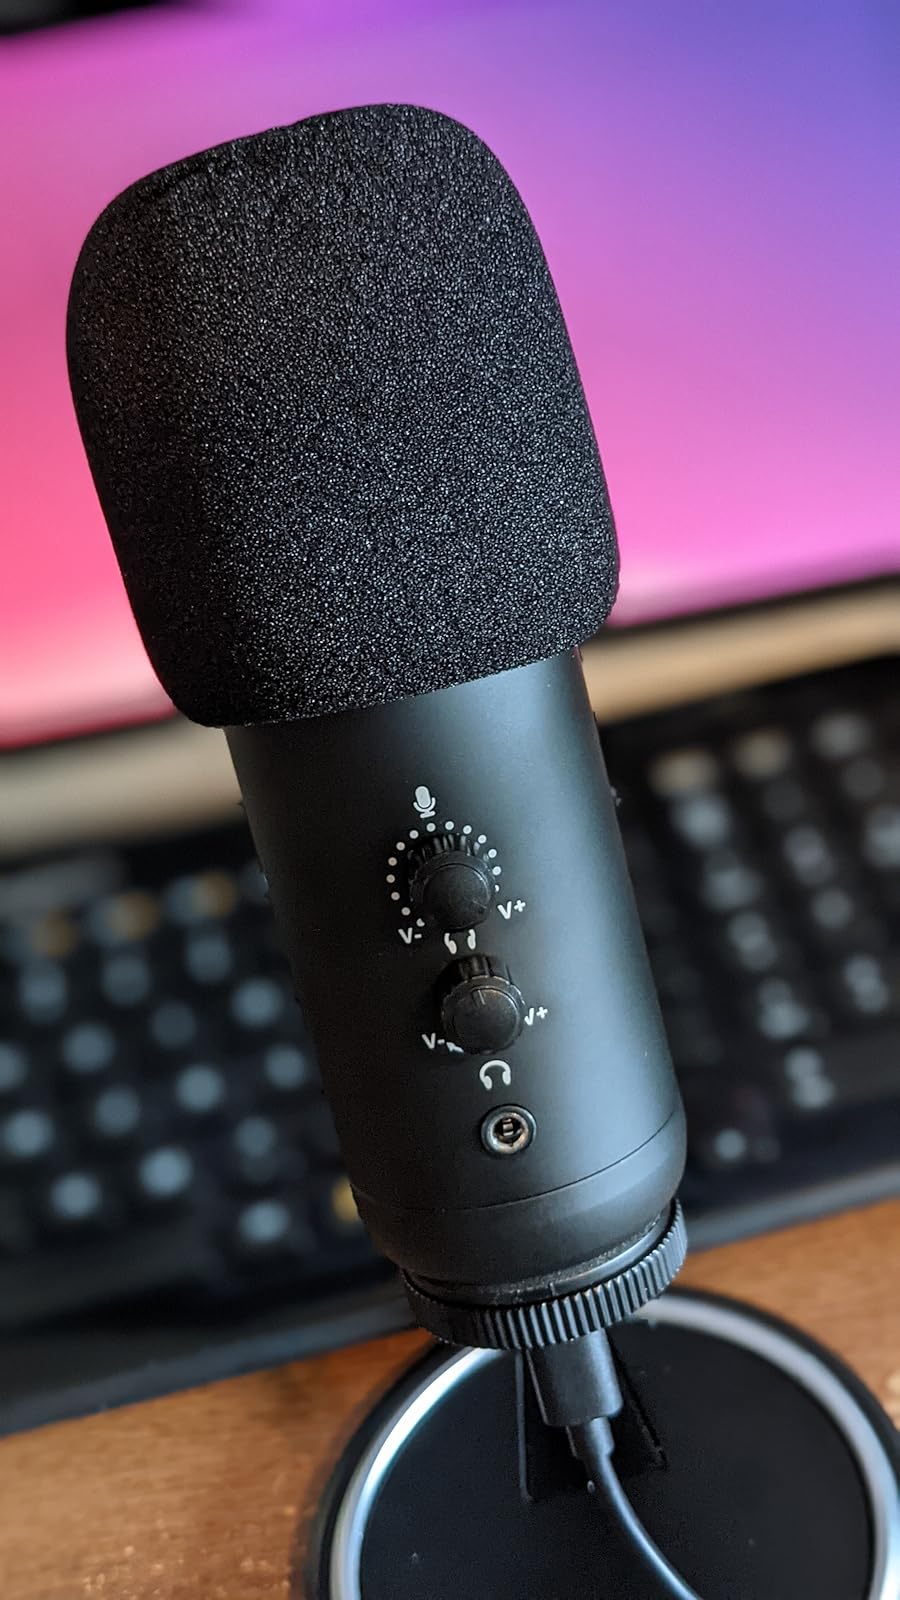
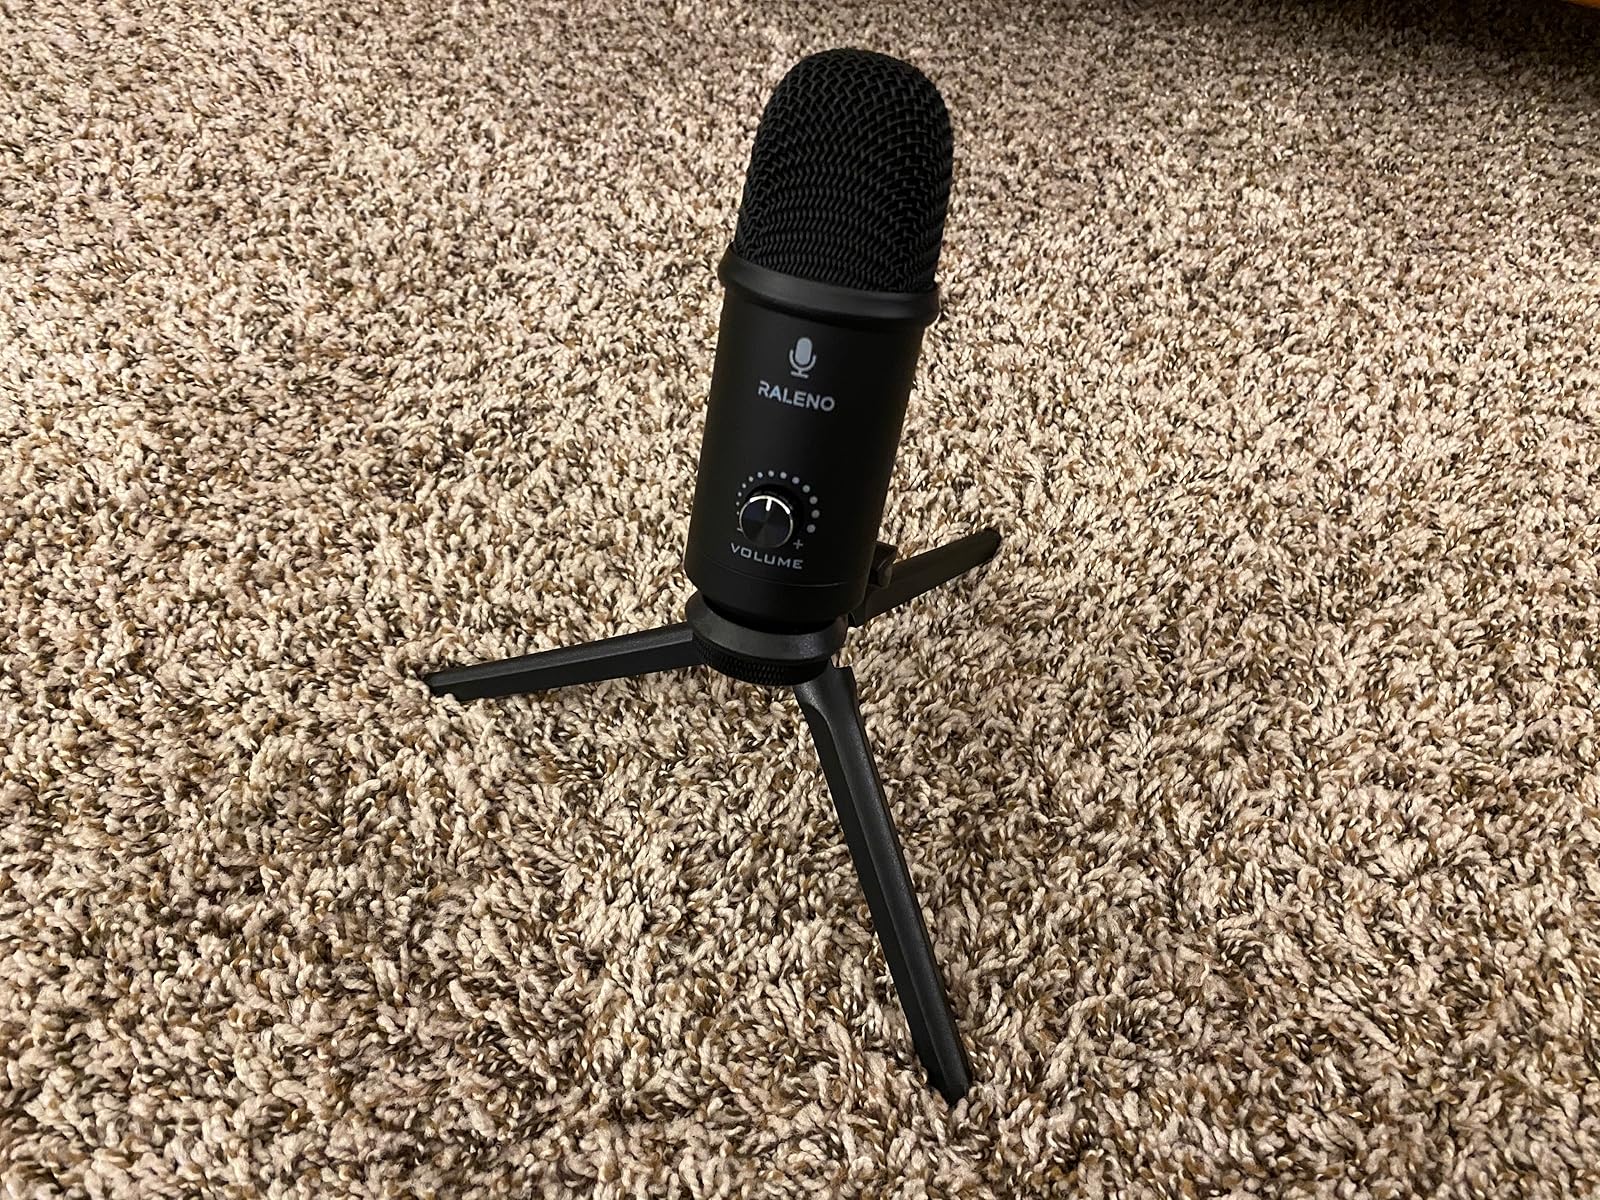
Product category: microphone
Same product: no